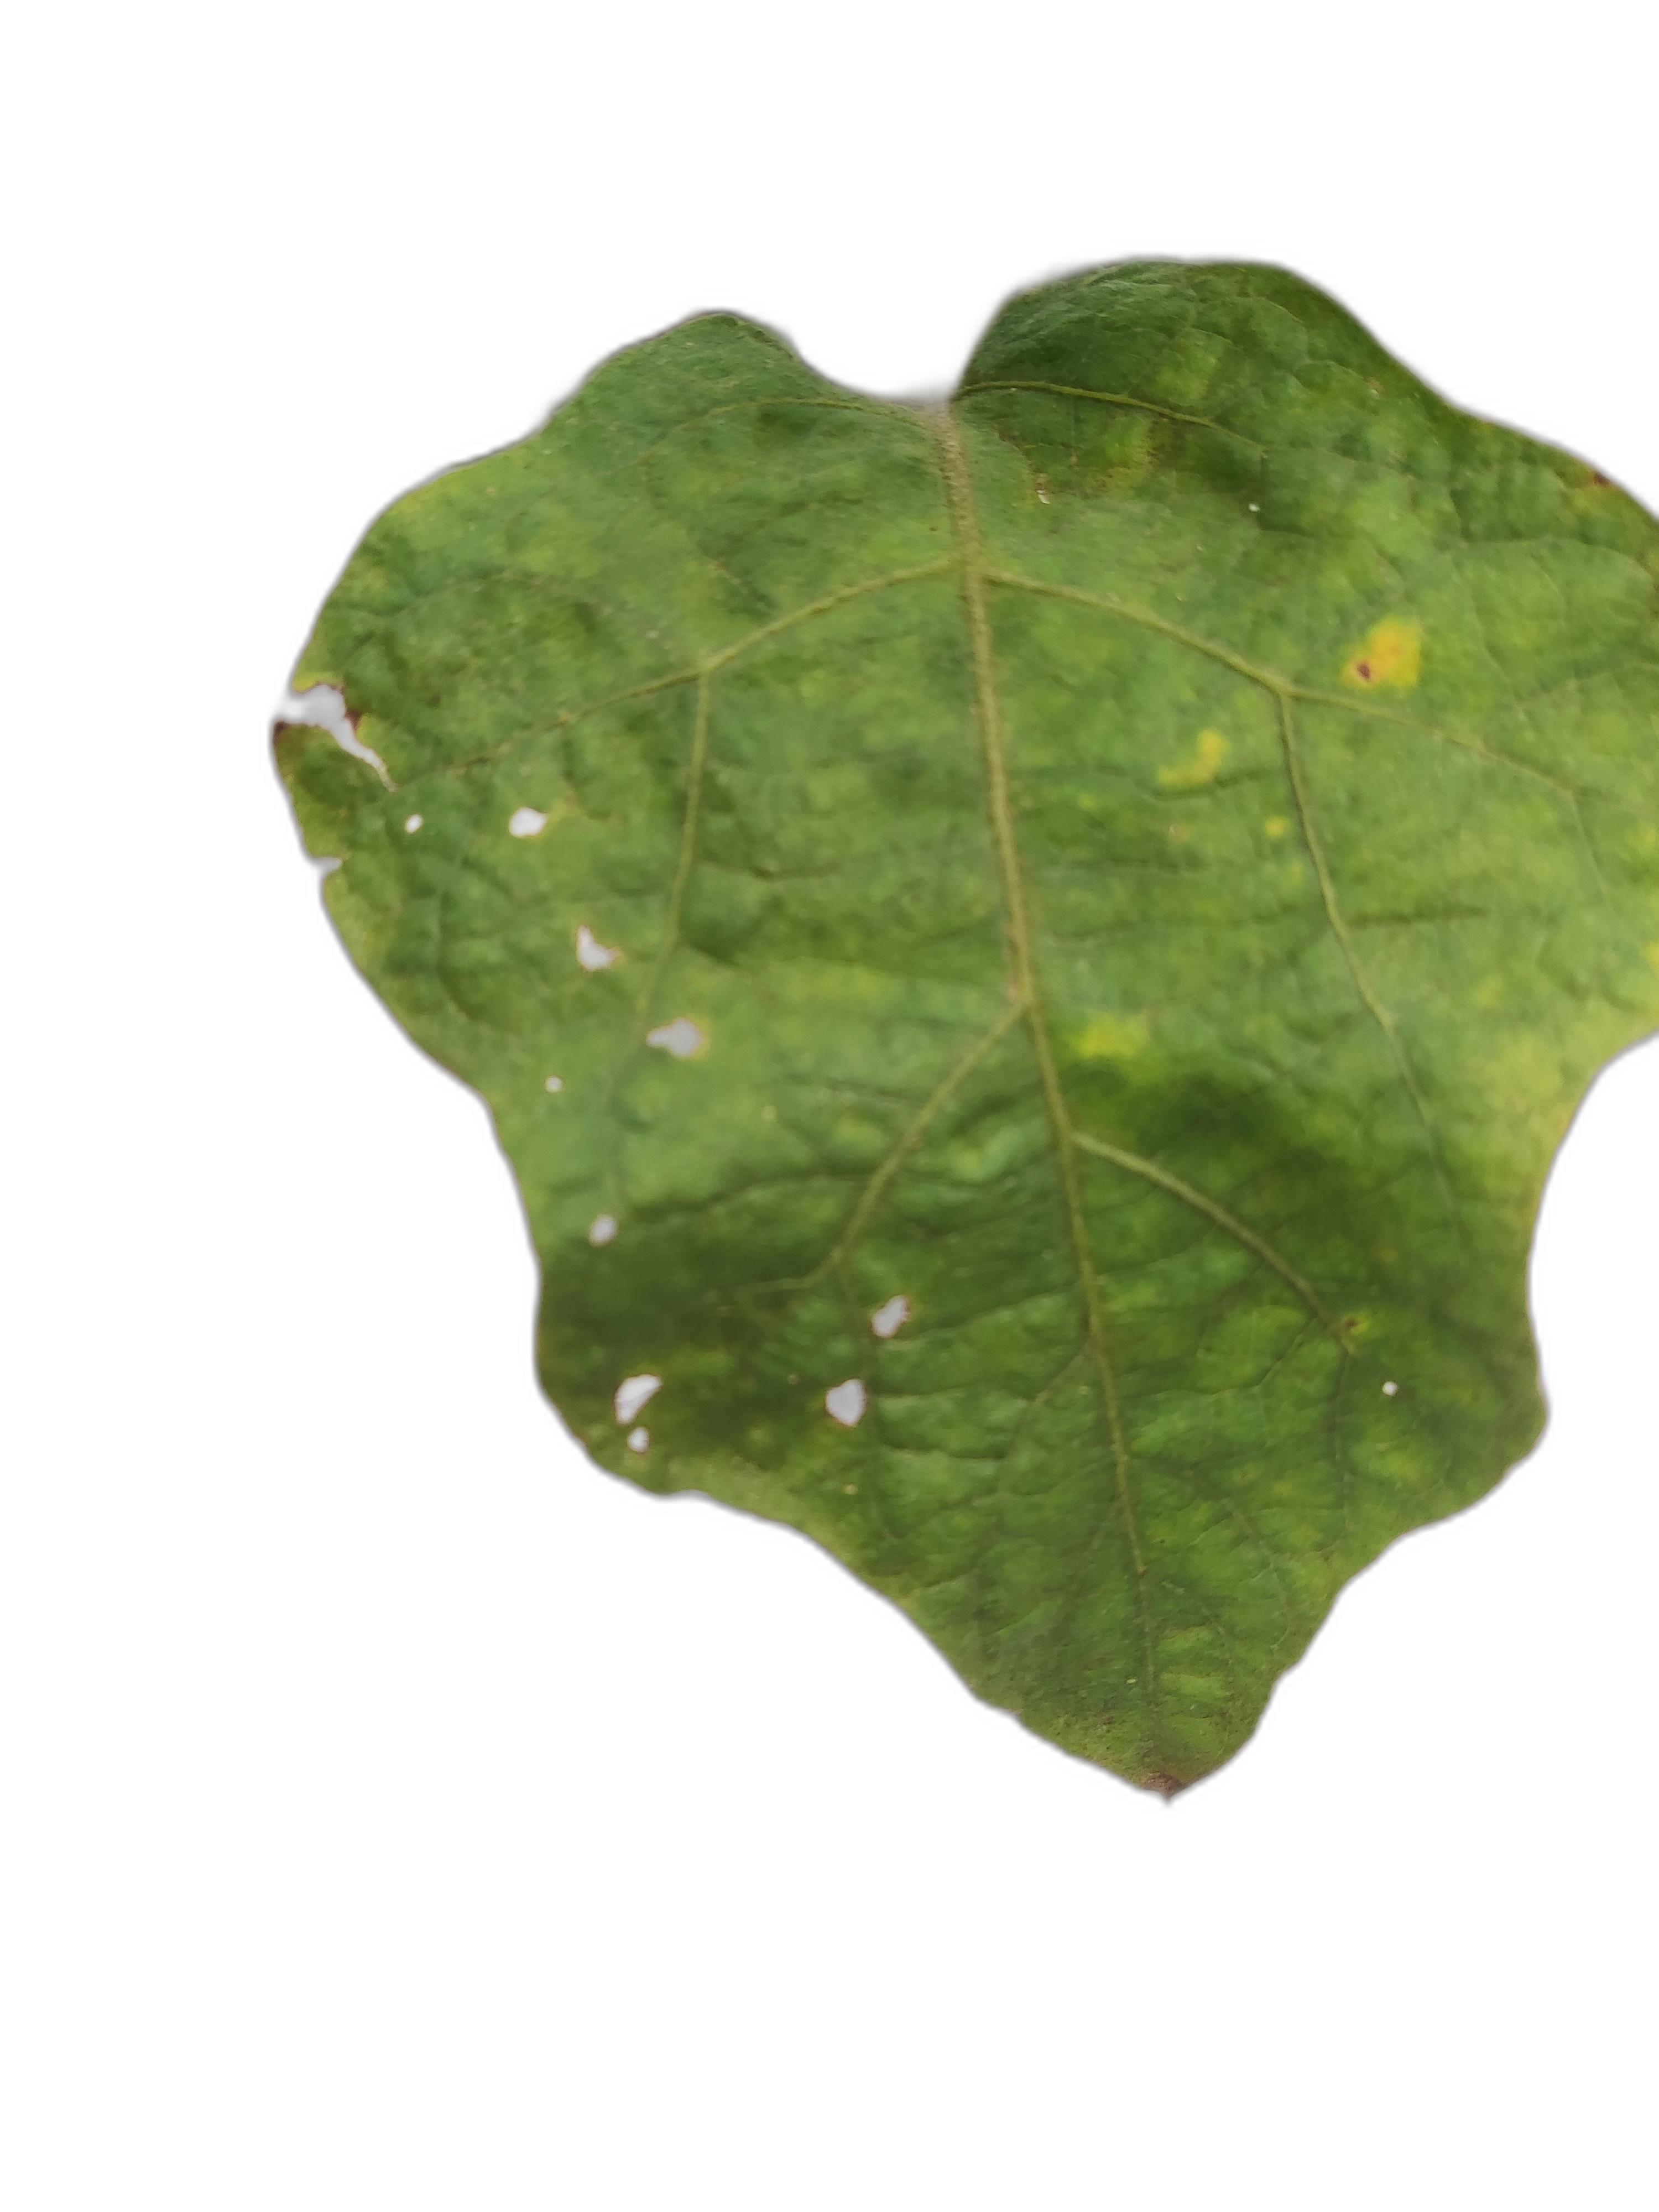
Label: Leaf Spot Disease